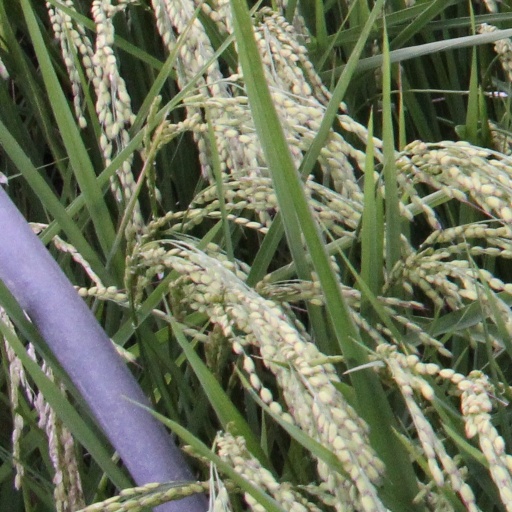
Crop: rice